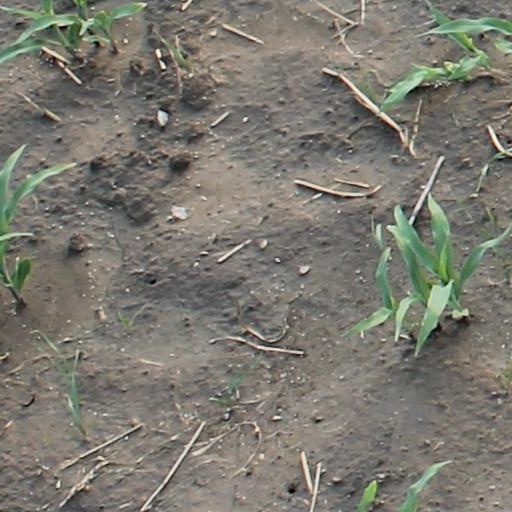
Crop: maize; corn